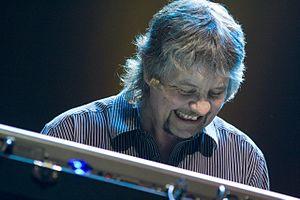
Deep Purple est un groupe de hard rock britannique, originaire de Hertford, Hertfordshire, en Angleterre. Formé en 1968, il est considéré comme l'un des fondateurs du genre hard rock avec Led Zeppelin et Black Sabbath. Au cours de ses cinquante ans d'existence, le groupe est toujours constitué de cinq musiciens, mais il a connu plusieurs changements de personnel qui ont déterminé son évolution musicale. Les éléments caractéristiques du son de Deep Purple durant la majeure partie de son existence sont la guitare Fender Stratocaster de Ritchie Blackmore et l'orgue Hammond de Jon Lord. Deep Purple est considéré comme l'un des plus grands groupes de rock britannique et a vendu depuis sa création plus 130 millions d'albums à travers le monde.